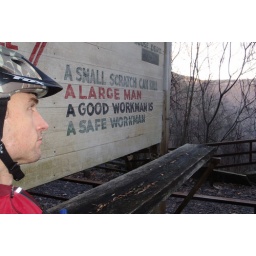
Old mine signs in NRG reminds me "staring at a screen all day" is not so bad.